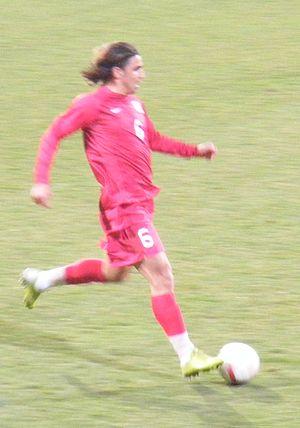
Mehmet Topuz est un footballeur international turc, né le 14 avril 1983 à Yozgat. Il évolue actuellement au Fenerbahçe SK au poste de milieu de terrain.